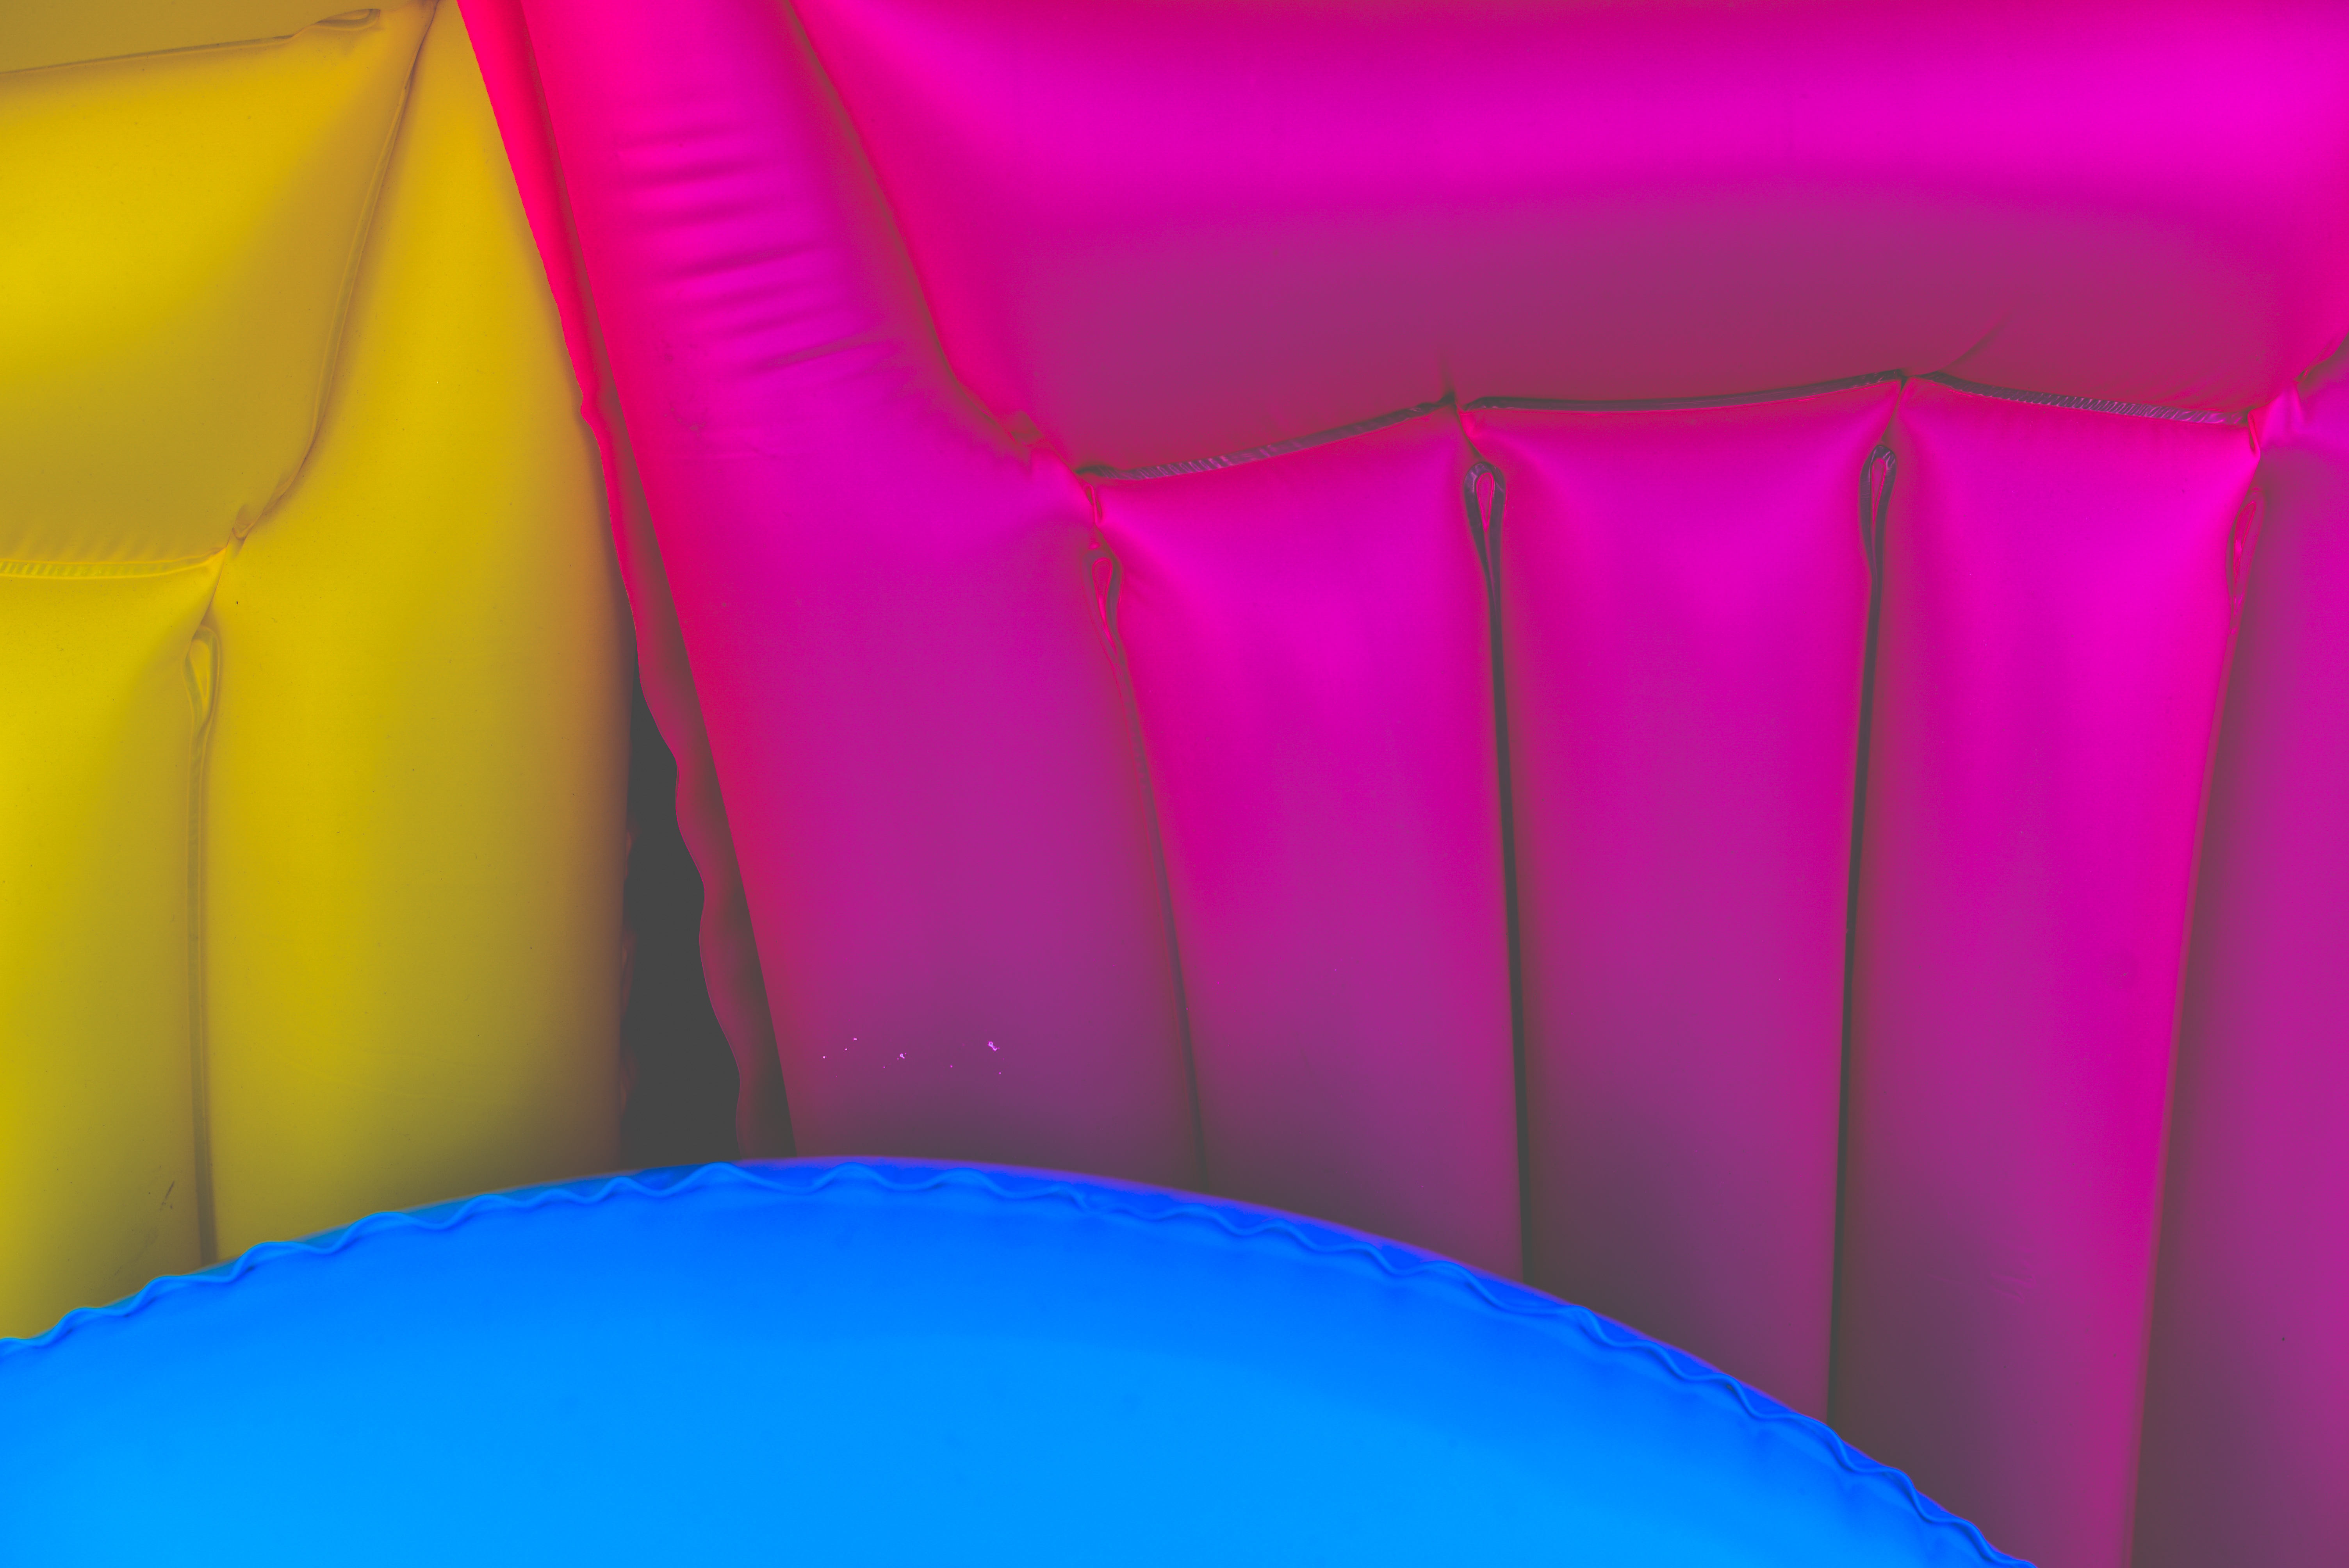
purple, petal, color, blue, furniture, yellow, pink, circle, textile, magenta, bed sheet